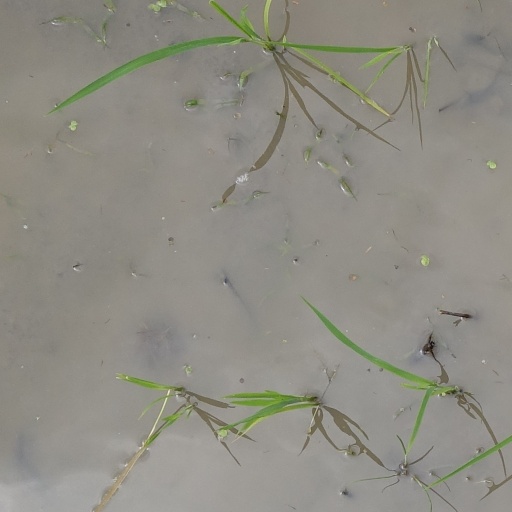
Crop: rice